Andhra Pradesh

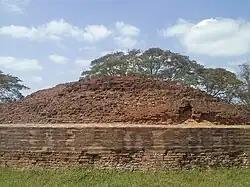
Ruins of the Buddhist Maha Stupa at Bhattiprolu, built during the 3rd century BCE–2nd century BCE

Megasthenes reported in his "Indica" that Andhras were living in the Godavari and Krishna river deltas and were famous for their military strength which was second only to Mauryans in all of India. Archaeological evidence from places such as Bhattiprolu, Amaravathi, and Dharanikota suggests that the Andhra region was part of the Mauryan empire. After the death of Emperor Ashoka, Mauryan rule weakened around 200 BCE and was replaced by several smaller kingdoms in the Andhra region. One of the earliest examples of the Brahmi script, from Bhattiprolu was used on an urn containing the relics of Buddha. This is considered as the rosetta stone for decipherment of Tamil Brahmi. Kadamba script, derived from Bhattiprolu Brahmi later led to the evolution of Telugu and Kannada scripts.